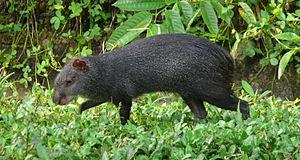
L’Agouti cendré, Dasyprocta fuliginosa, est une espèce d'agoutis. C'est un rongeur de la famille des Dasyproctidae d'Amérique du Sud. On le rencontre au sud du Venezuela et dans les zones adjacentes de Colombie, et plus au sud en Équateur, Pérou, Suriname, et le centre-ouest du Brésil.